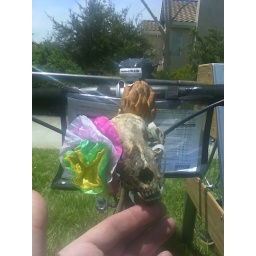
war trophy, day 2, complete with flower flair from children alongside road in santa cruz